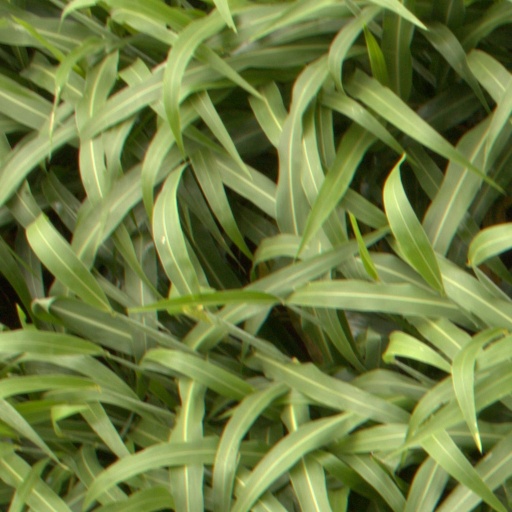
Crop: sorghum